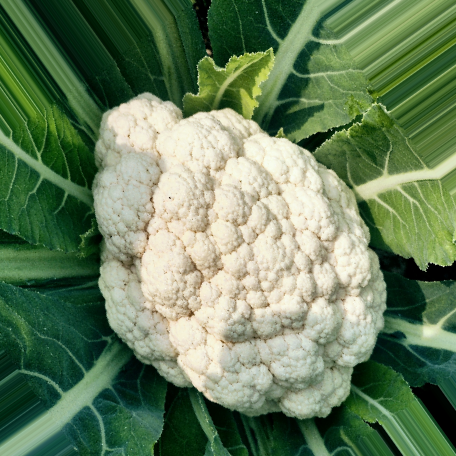
Label: Disease Free